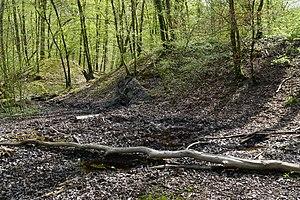
Le terril du puits de la Houillère, à Gémonval.
Le Sentier de grande randonnée 59 est un itinéraire balisé de randonnée pédestre traversant la Franche-Comté historique du Ballon d'Alsace à Culoz, en Auvergne-Rhône-Alpes.
La géographie du Doubs présente une certaine singularité. Département français de taille modeste, il n’en présente pas moins une grande diversité de milieux naturels et de territoires. Il appartient à la région Bourgogne-Franche-Comté, dont il représente 11 % de la superficie et 19 % de la population. Il est bordé à l’ouest et au sud par le Jura, au nord par la Haute-Saône et le Territoire de Belfort, à l’est par la Suisse avec laquelle il possède 170 kilomètres de frontière. Les paysages du Doubs sont assez contrastés, avec de vastes plaines, des plateaux et massifs montagneux boisés, des vallées encaissées… Son point culminant est le mont d’Or.
La communauté de communes des Isles du Doubs est une ancienne communauté de communes française située dans le département du Doubs et la région Bourgogne-Franche-Comté.